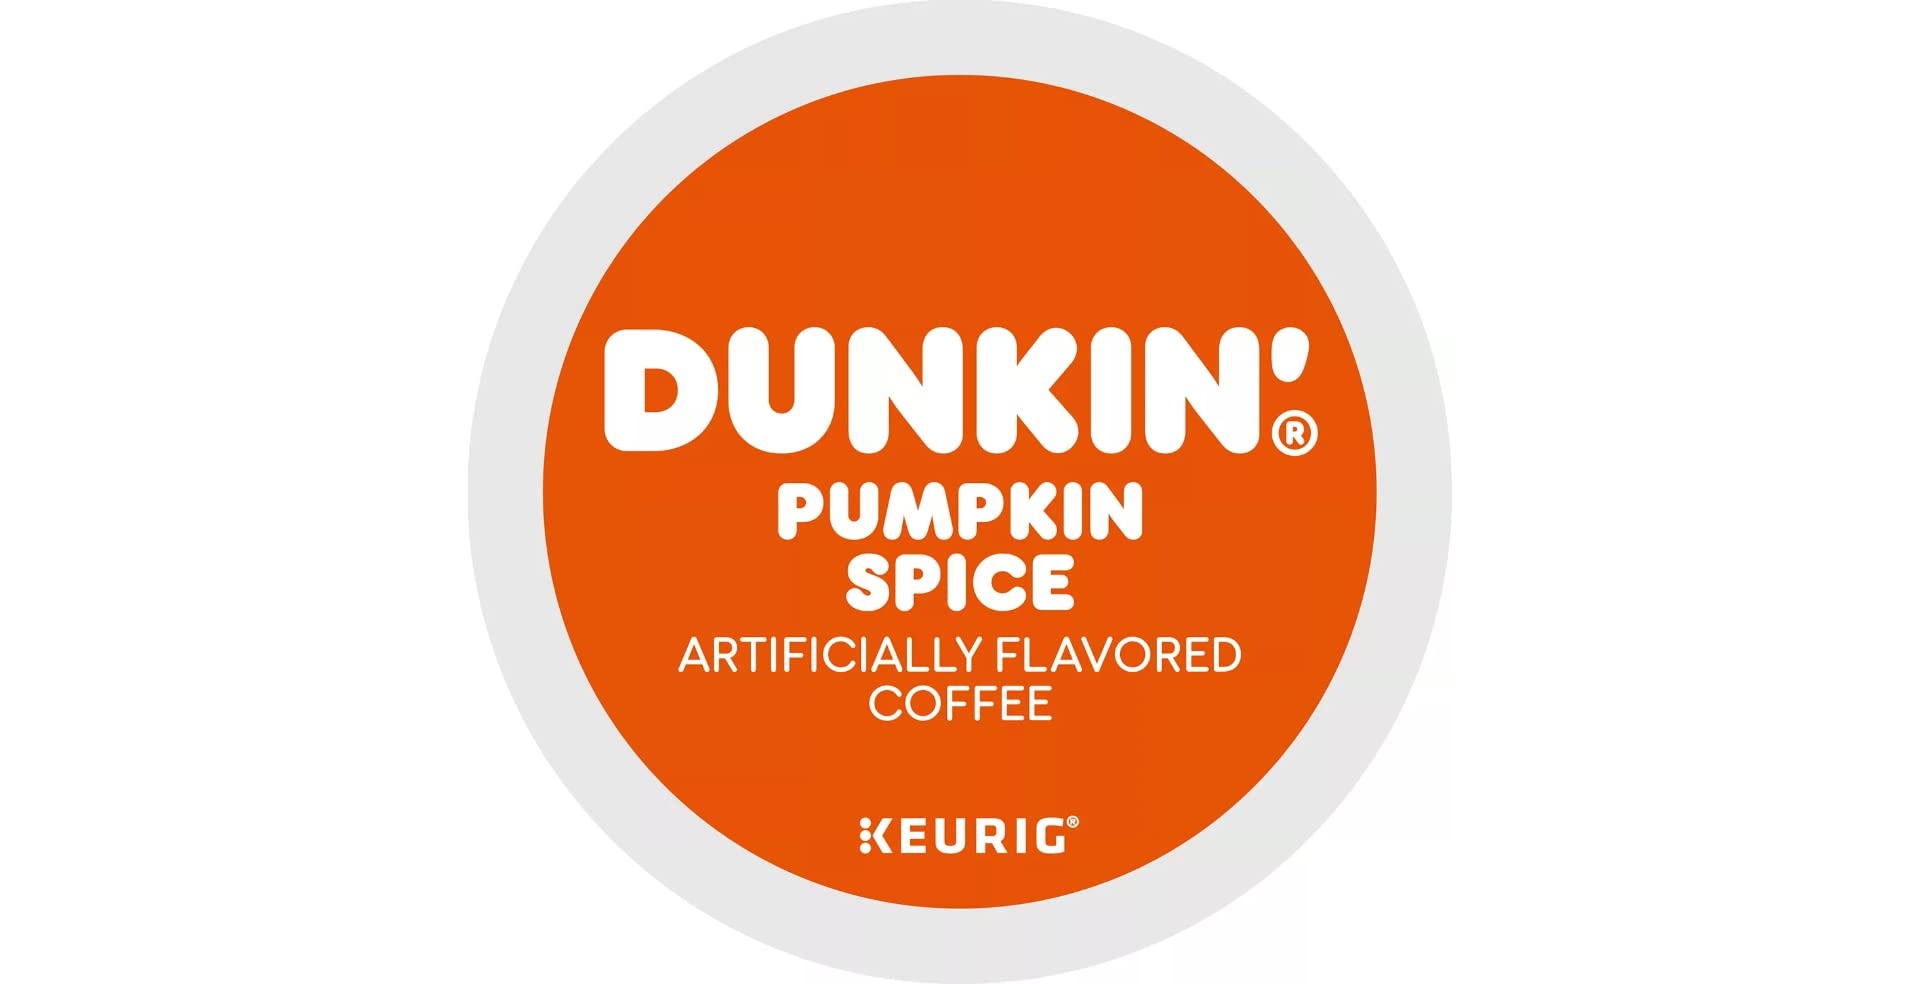
Item Name: Dunkin Donuts Pumpkin Spice Coffee, 22 coffee pods, compatible with Keurig Coffee Makers
Value: 22.0
Unit: Count

Price: 25.845